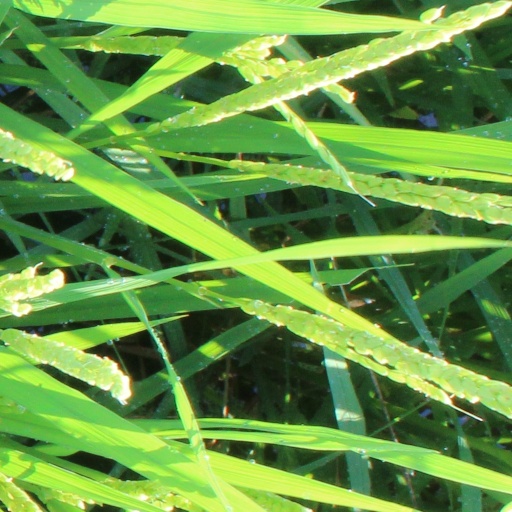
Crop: rice